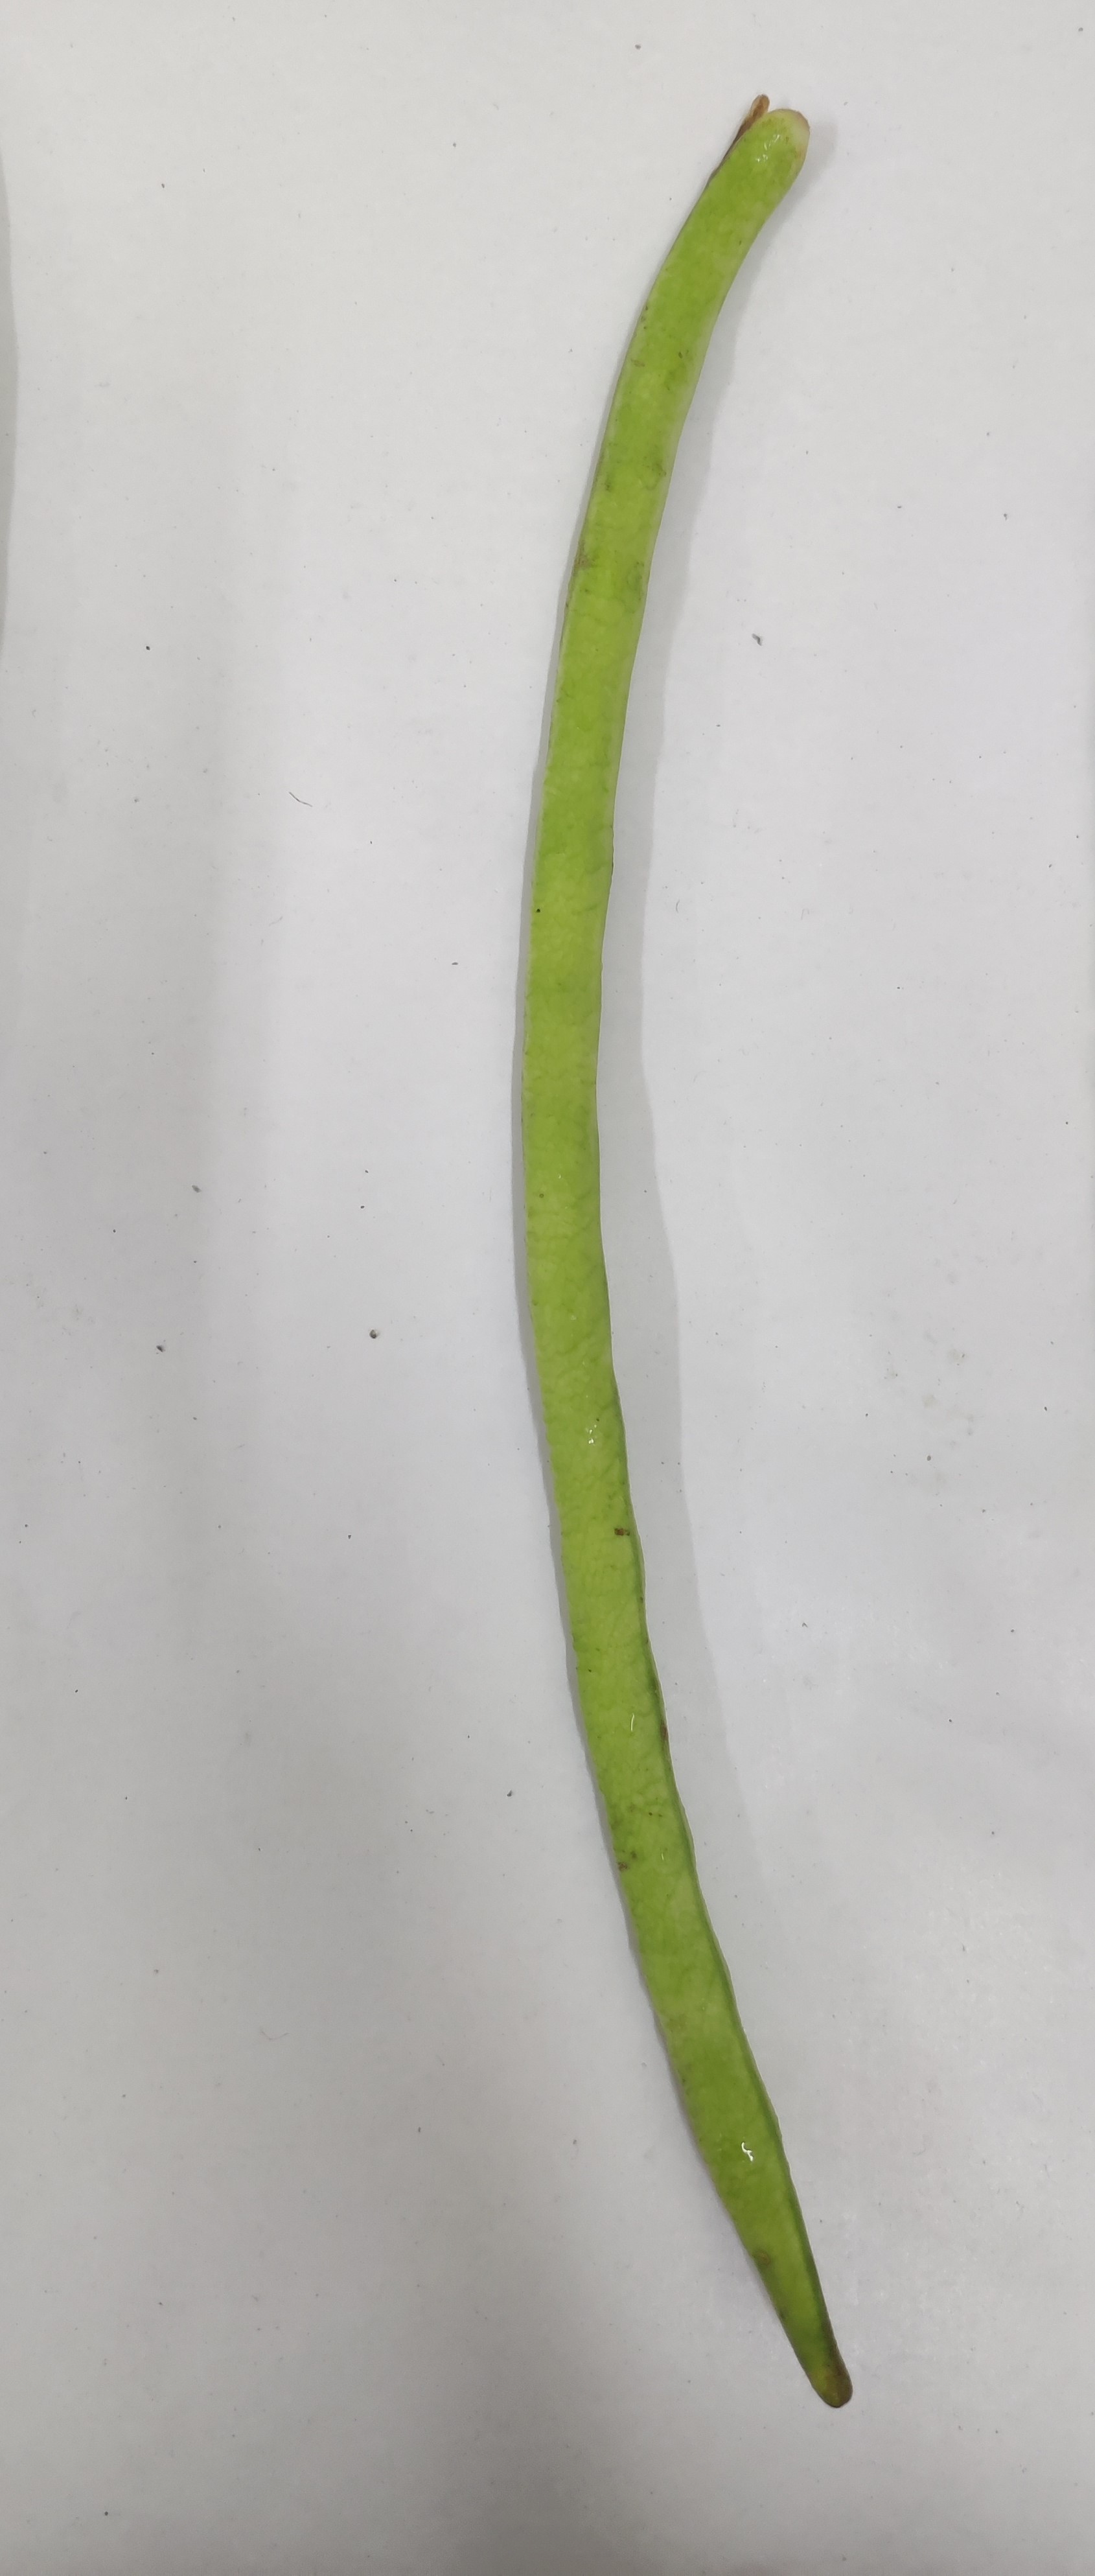
Crop: Cowpea
Condition: Fresh